Answer in natural language. How many Beds are visible in the scene? Choose between the following options: 3, 1, 0, 4 or 2
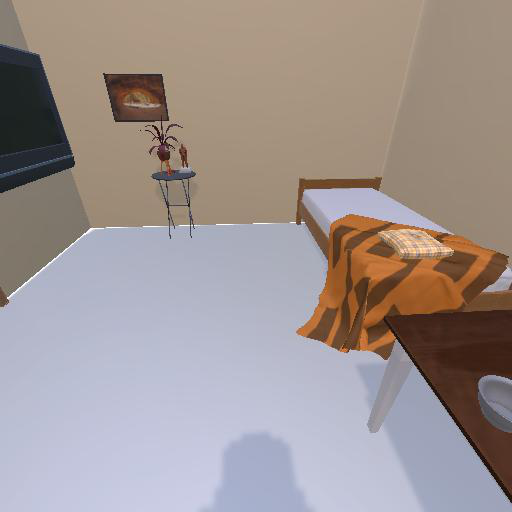
<answer>1</answer>